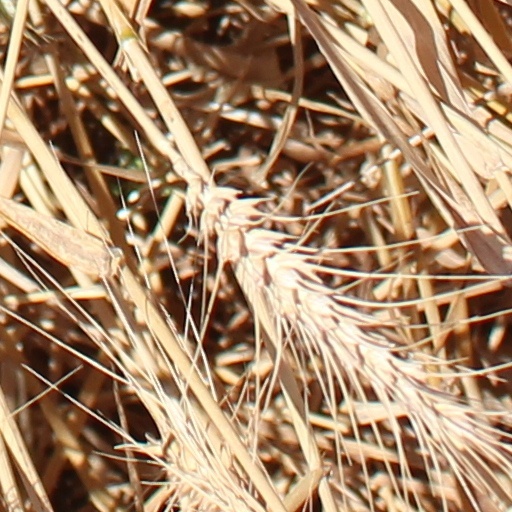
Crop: wheat